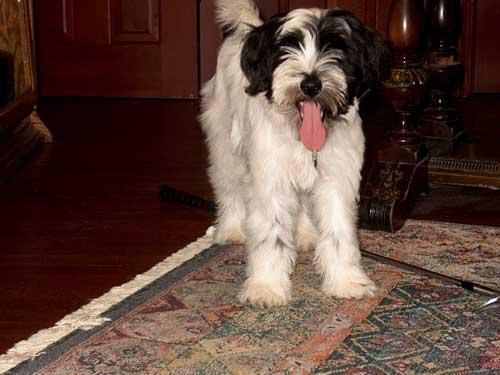
Tibetan_terrier